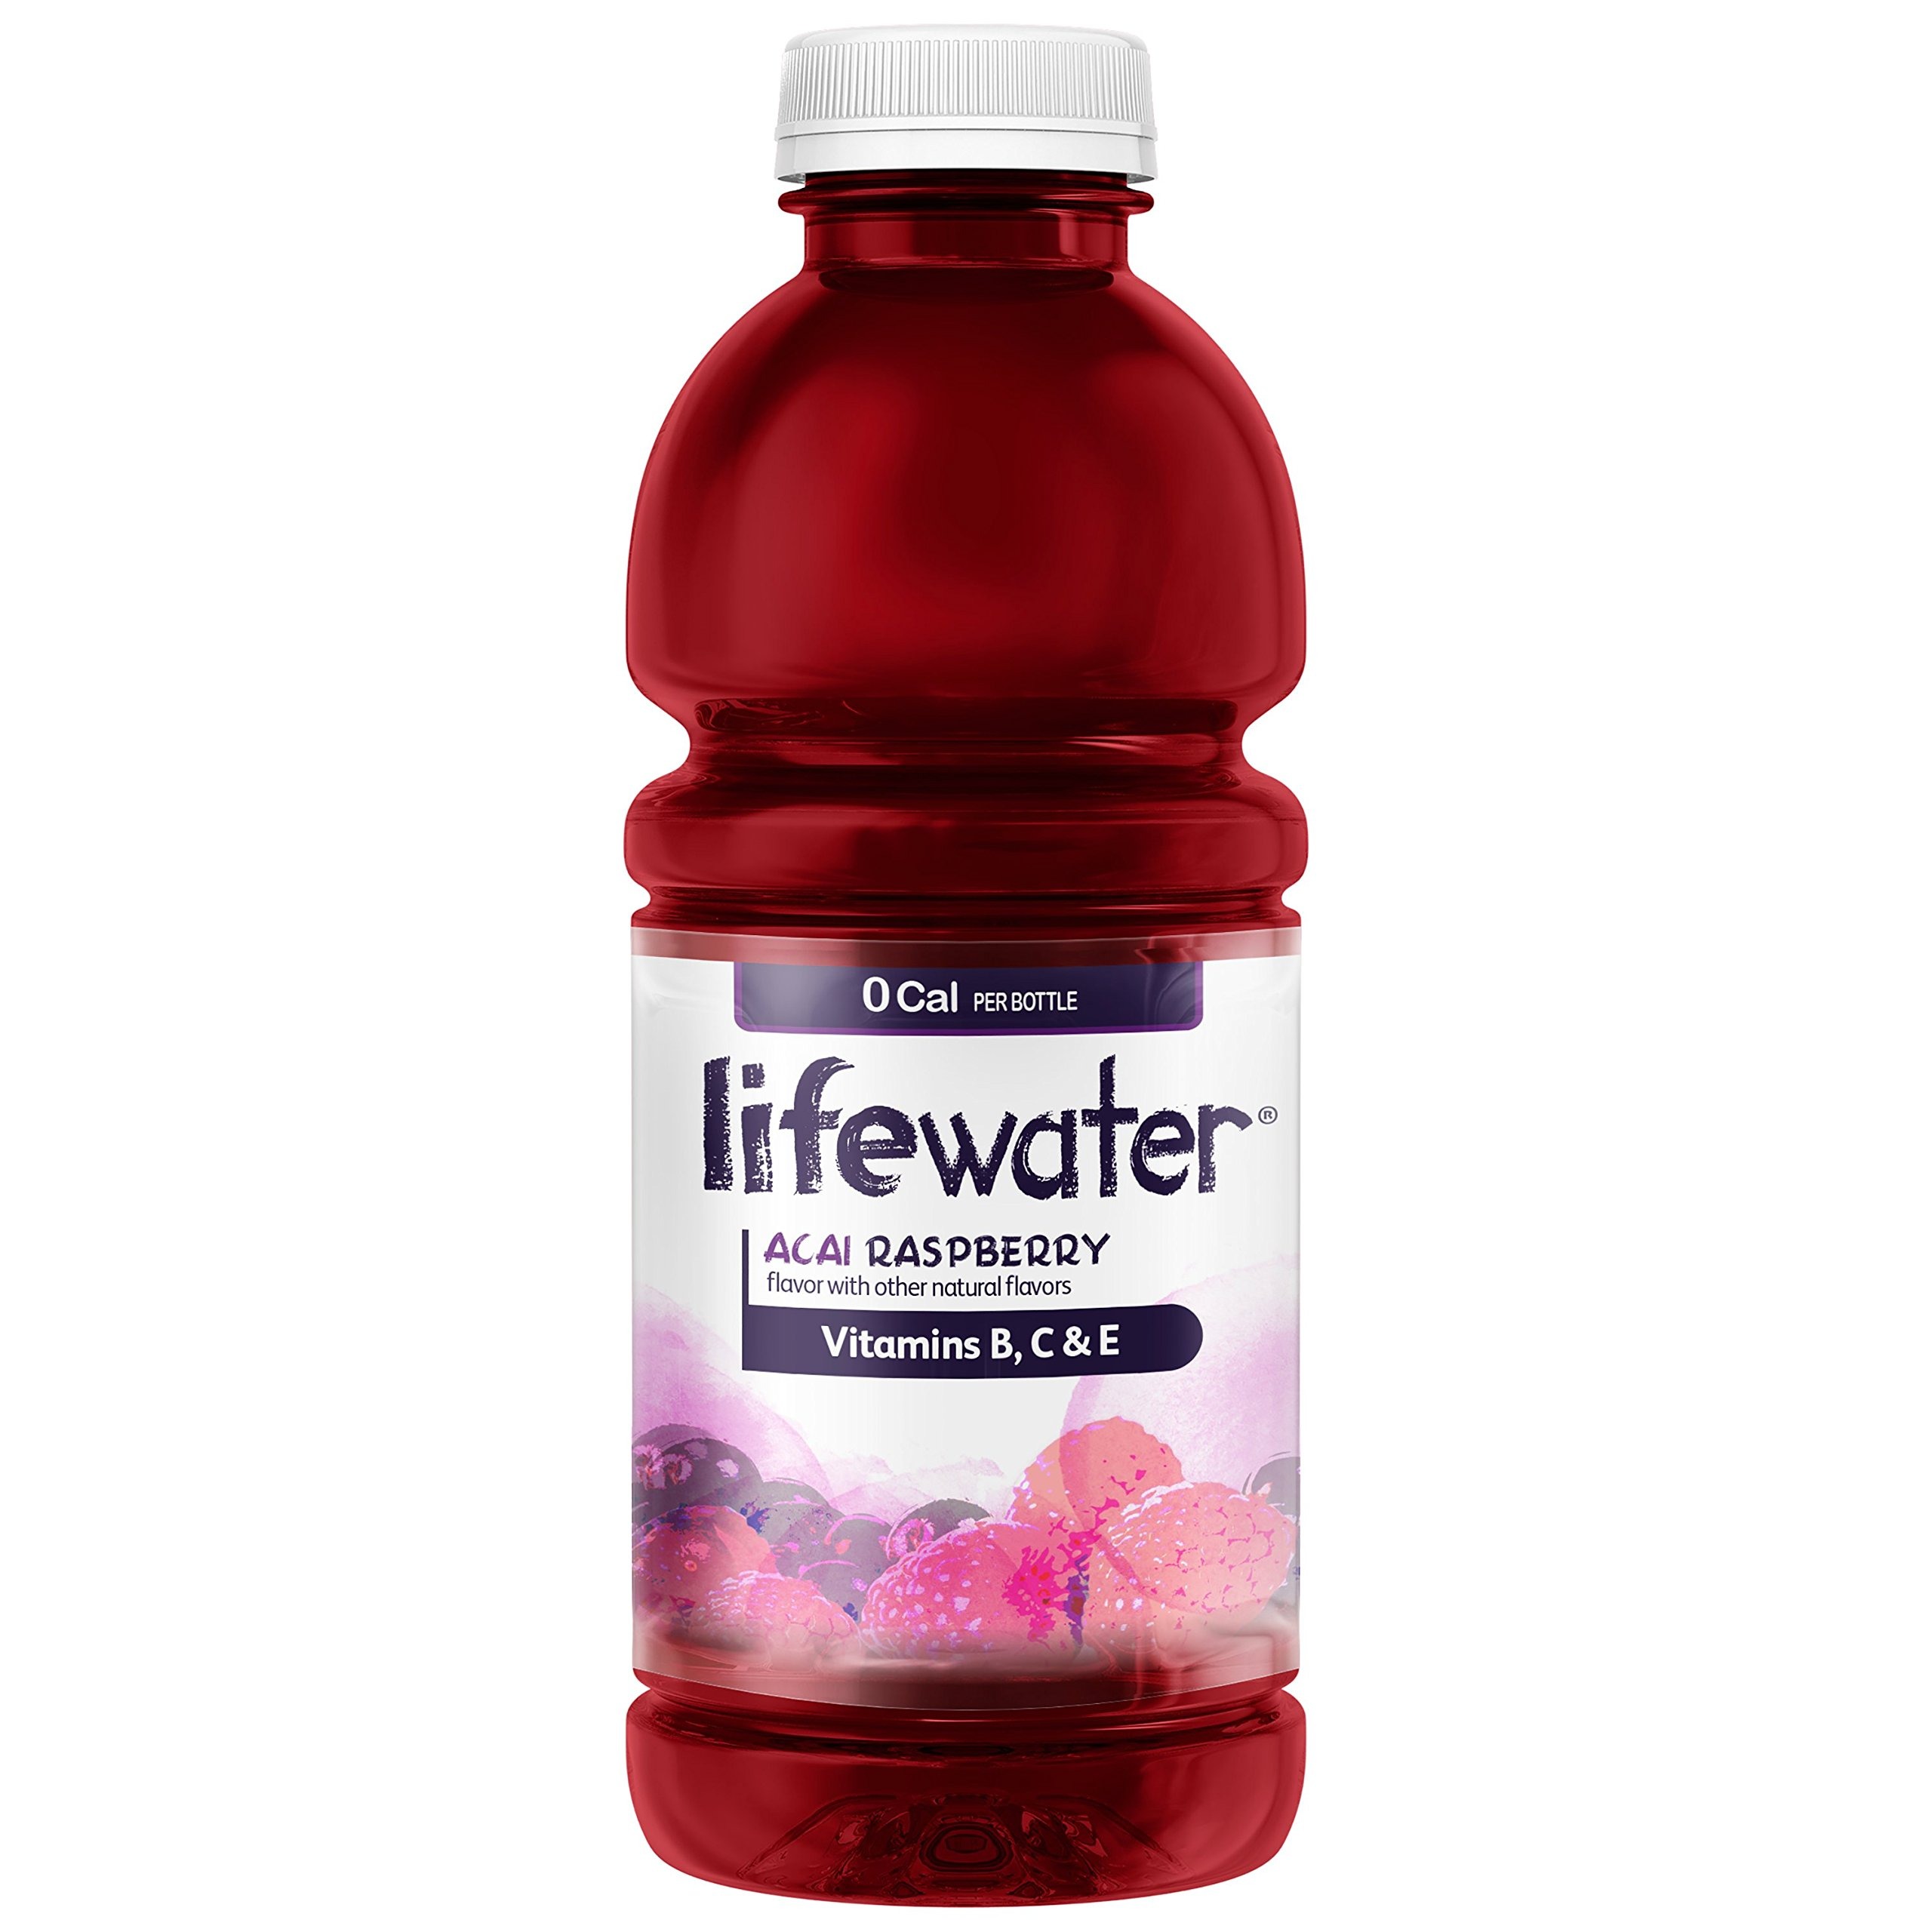
Item Name: SOBE Lifewater Bottle, Acai Raspberry, 20 oz
Bullet Point 1: Product Type:Water
Bullet Point 2: Item Package Dimension:7.239 cm L X 7.239 cm W X 19.558 cm H
Bullet Point 3: Item Package Weight:0.628 kg
Bullet Point 4: Country Of Origin: United States
Value: 20.0
Unit: Ounce

Price: 10.49